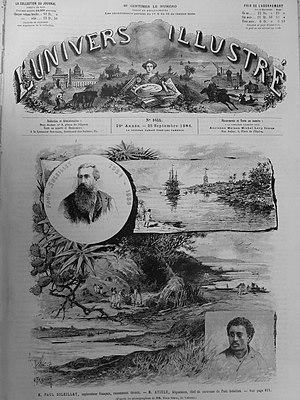
Page couverture de l'édition du 25 septembre 1886 de l'hebdomadaire français L'Univers illustré consacrée à l'explorateur et promoteur colonial Paul Soleillet mort peu de temps auparavant à Aden.